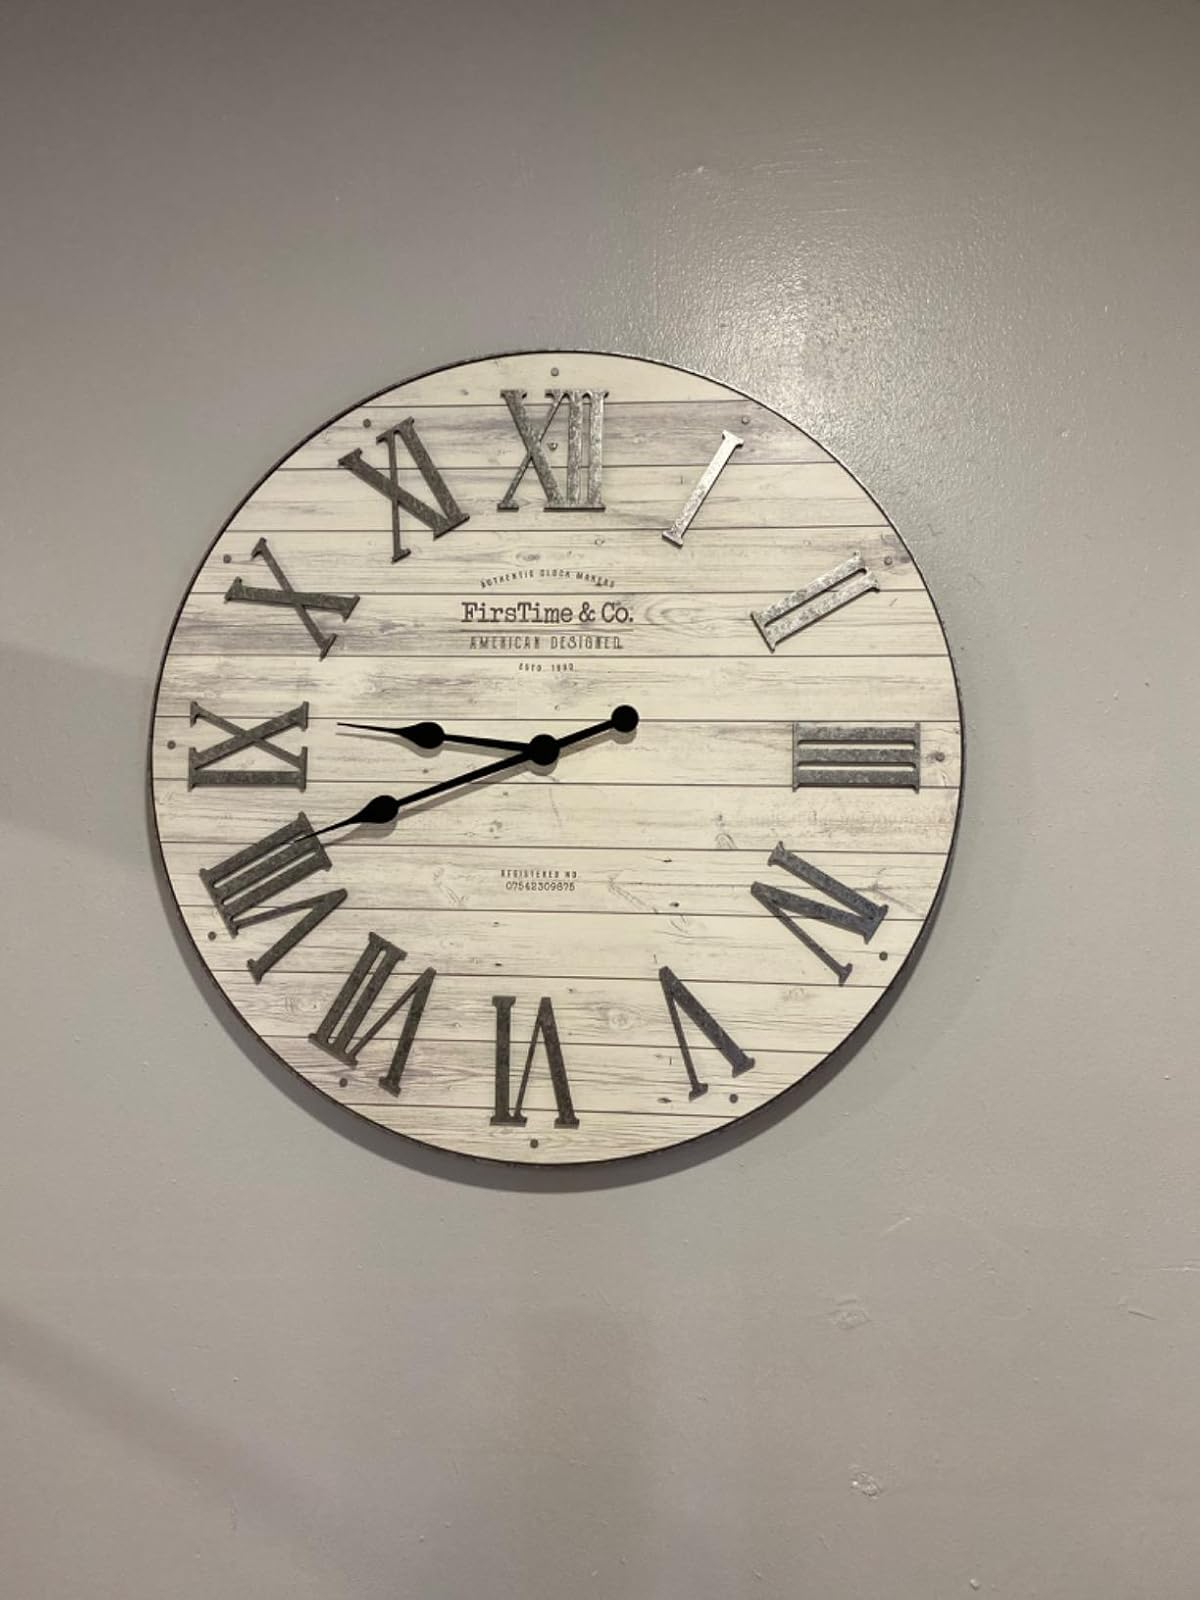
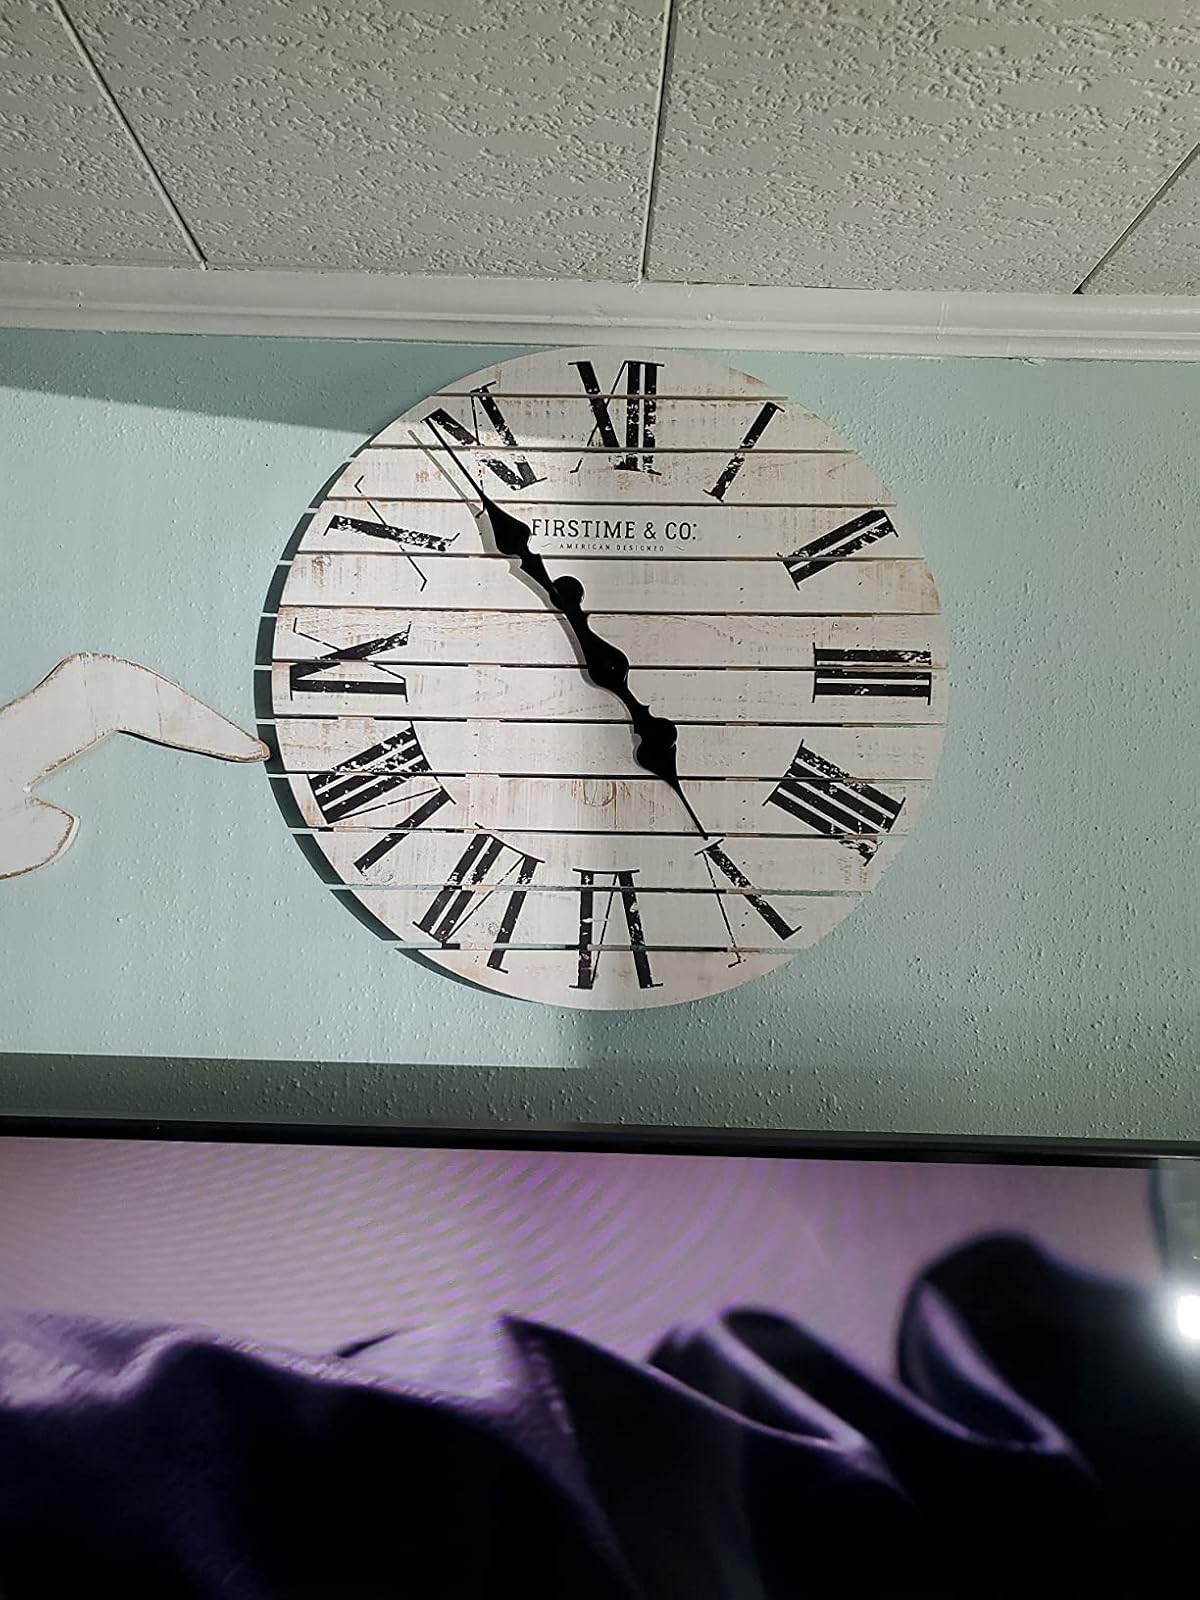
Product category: clock
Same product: no